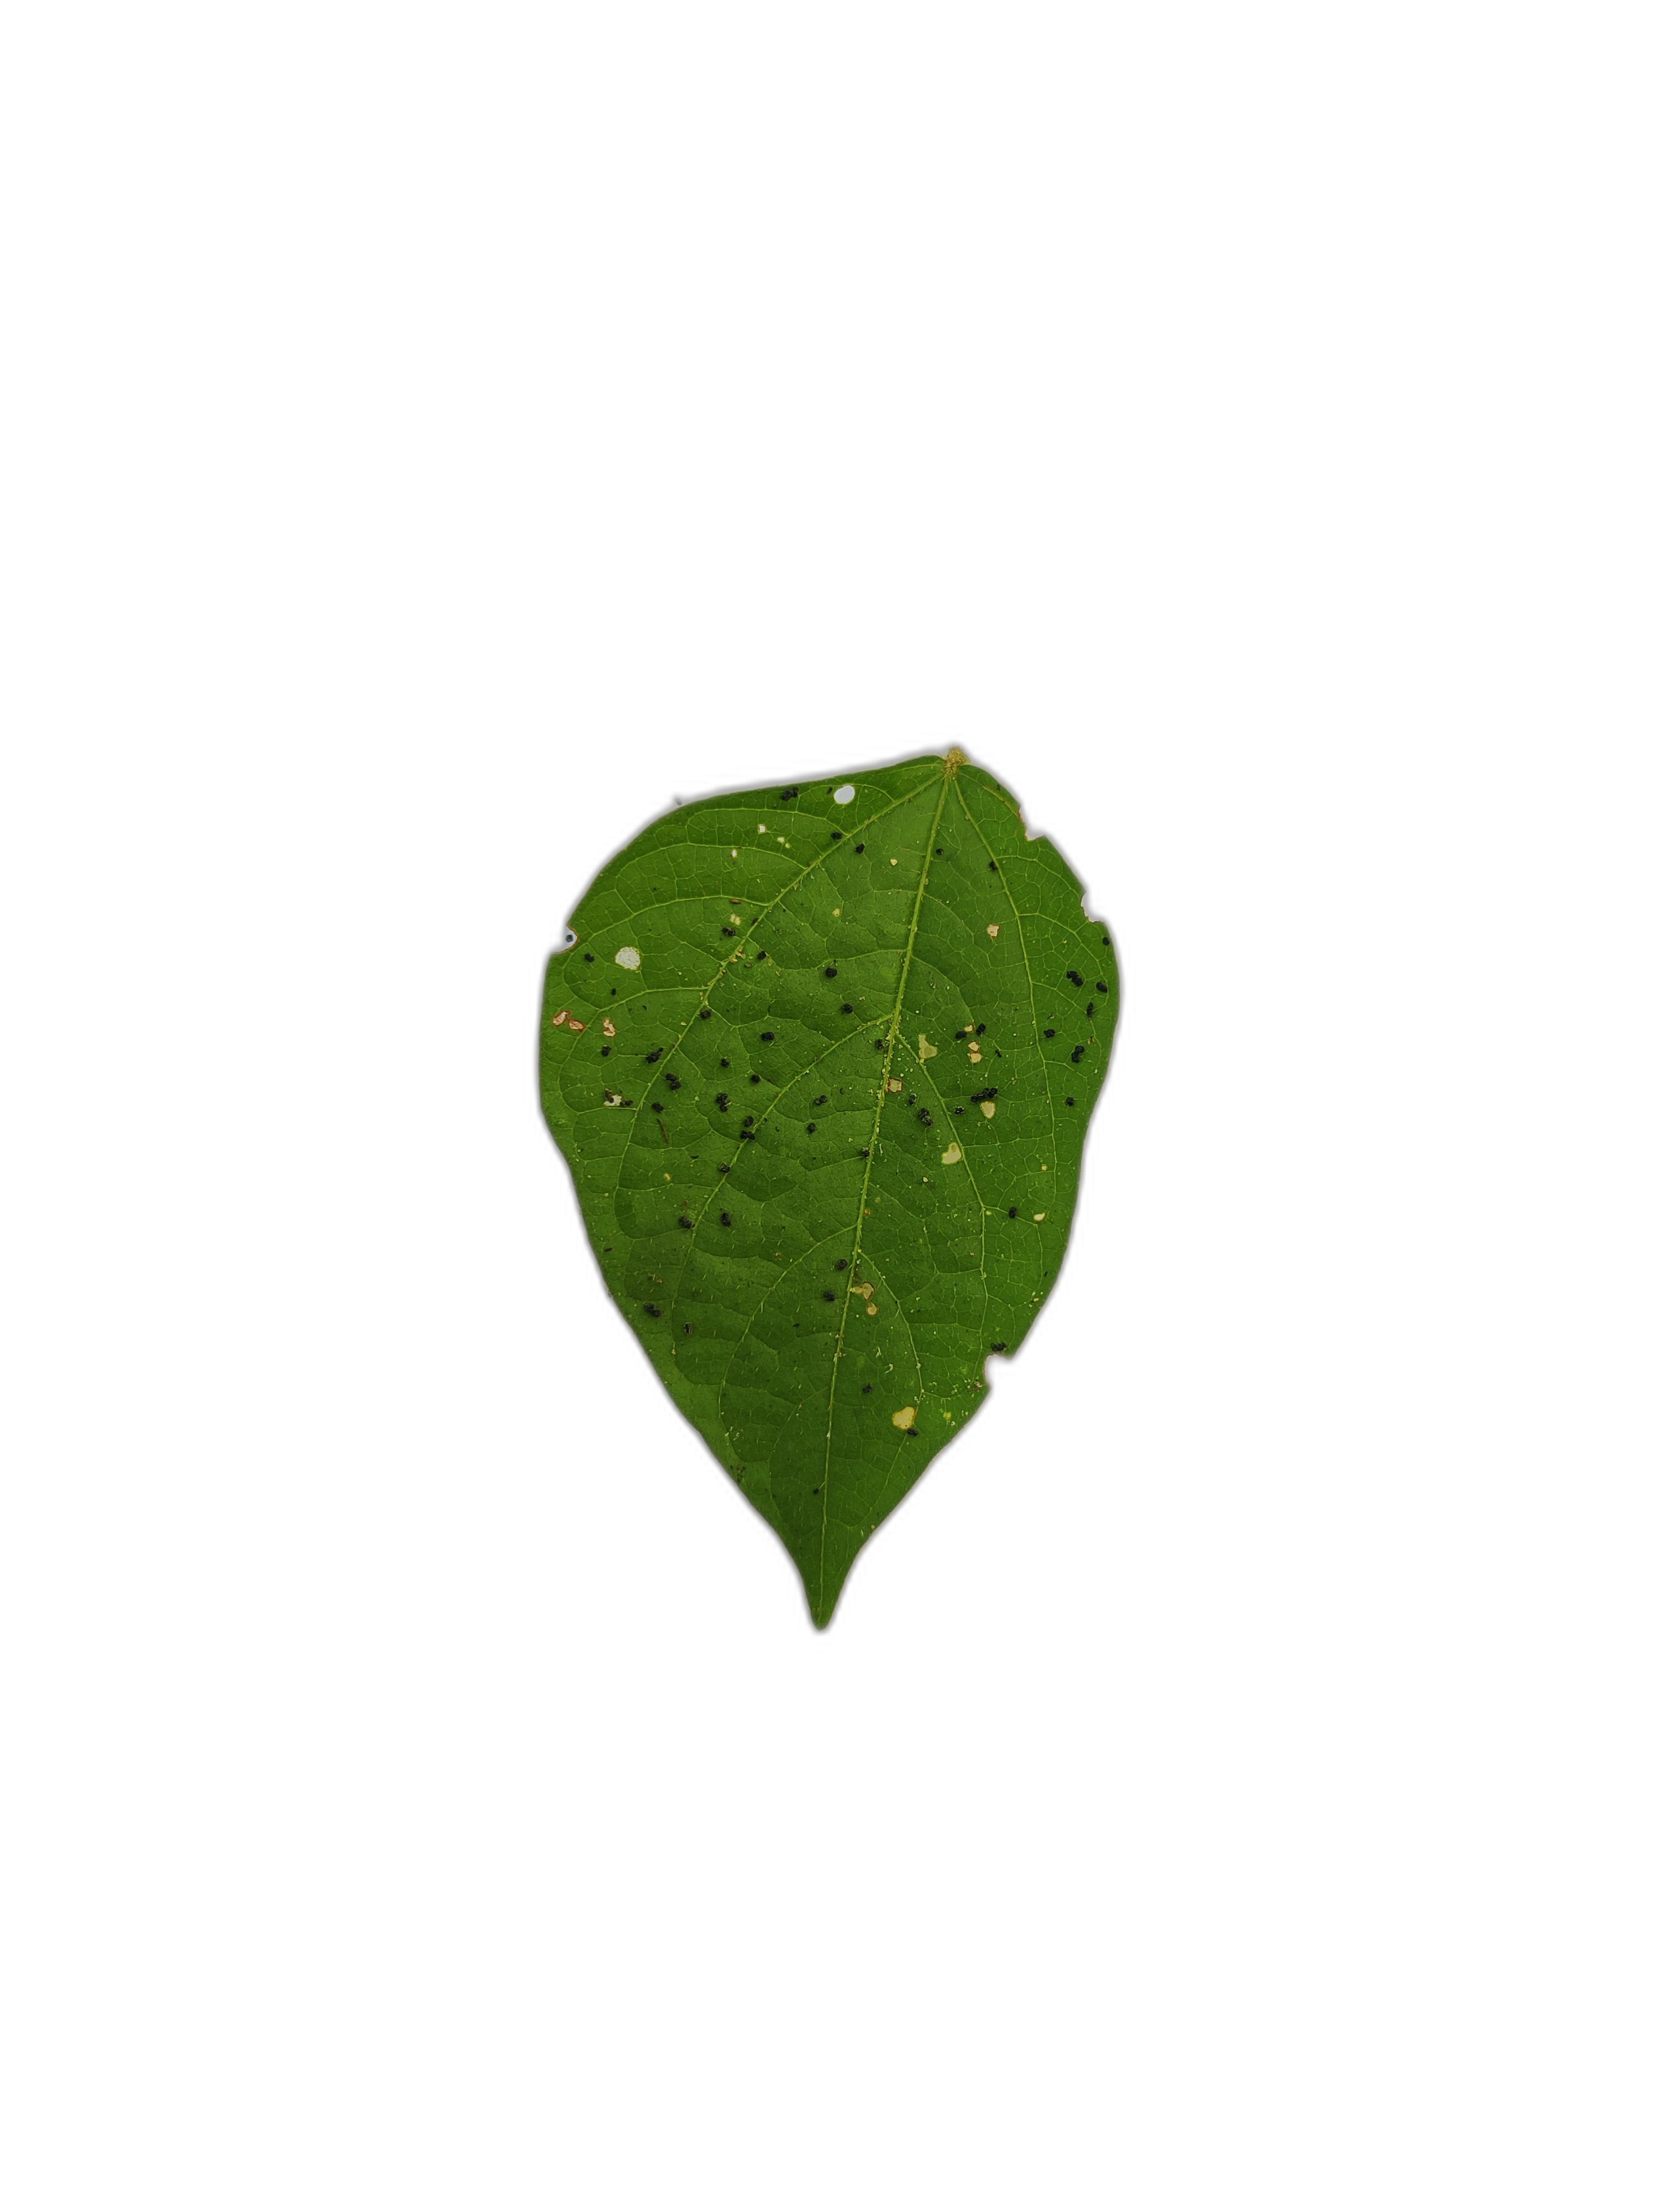
Label: Insect